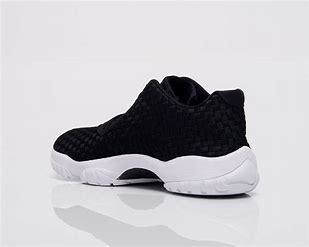
Brand: Jordan
Model: Future